Jack May

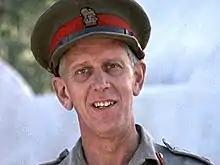
May in "How I Won the War" (1967)

May was born in 1922 in Henley-on-Thames, and was educated at Forest School in Walthamstow. After war service with the Royal Indian Navy in British India, he was offered a place at RADA, but instead went to Merton College, Oxford. Here, with the OUDS, he played parts that included John of Gaunt in "Richard II" and Polonius in "Hamlet".